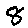
Label: 8